Maplewood Flats Conservation Area

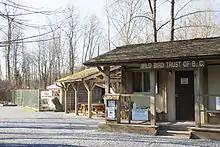
Visitor center

Maplewood flats boasts just over 3 km of well-kept wheelchair accessible trails. Occasional resting benches and a viewing platform are available allowing visitors to rest and observe the wildlife. The "Return of the Osprey" Festival is held by the Wild Bird Trust bi-annually to celebrate the nesting osprey who return every year to their nests within the flats. Educational sessions for private groups and schools are available through the Wild Bird Trust.